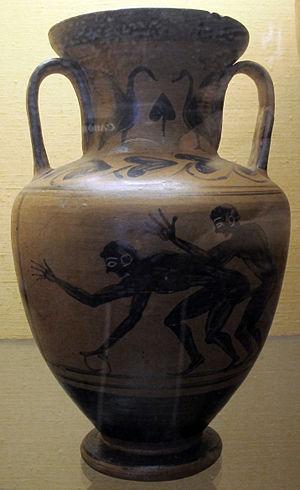
Amphore étrusque représentant une scène de sodomie entre deux hommes. Ve siècle avant J.-C. Provenance
L'histoire LGBT en Suisse est l'histoire locale de l'émergence du mouvement LGBT, un mouvement en faveur de la reconnaissance et de l'égalité pour les personnes entre autres lesbiennes, gays, bisexuels et transgenres.